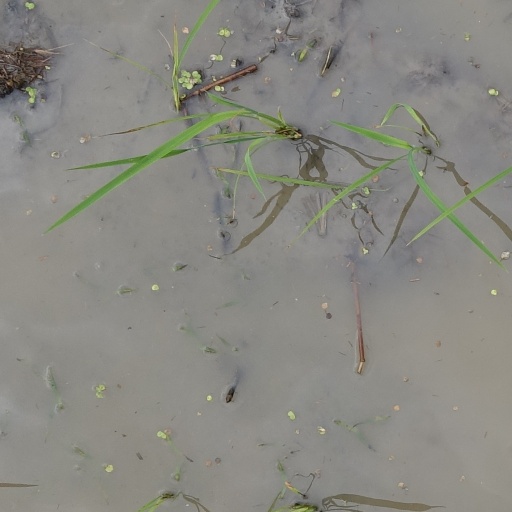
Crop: rice